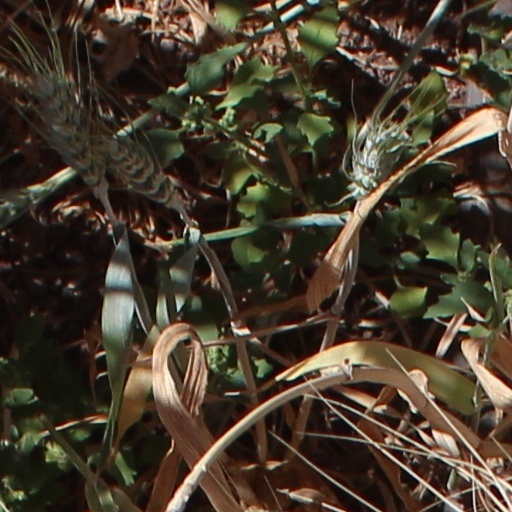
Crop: wheat